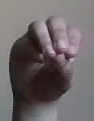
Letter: ha